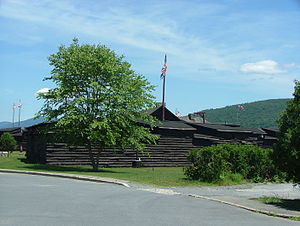
Slaget ved Fort William Henry / Massakre
Det rekonstruerede Fort Willliam Henry. Uden for indgangen til fortet er oprettet en kirkegård, hvor nogle af ofrene for massakren ligger begravet.
Slaget ved Fort William Henry i august 1757 mellem fortets britiske garnison og en franskledet angrebsstyrke var en del af den nordamerikanske krigsskueplads i Syvårskrigen. Resultatet var et britisk tab af befæstningen. De franske styrker var under ledelse af Louis-Joseph de Montcalm, men en del af den hær, han havde med sig, bestod også af indfødte fra allierede stammer, primært Wyandot. Den britiske garnison overgav sig efter flere dages belejring og blev lovet fri afmarch af Montcalm. En britiske kolonne blev imidlertid overfaldet og dræbt af indfødte soldater; det gjorde slaget til et af de mest berygtede slag i den franske og indianske krig. Denne begivenhed blev beskrevet af James Fenimore Cooper i bogen Den sidste mohikaner fra 1826 og er derigennem blevet en ”amerikansk myte’’.